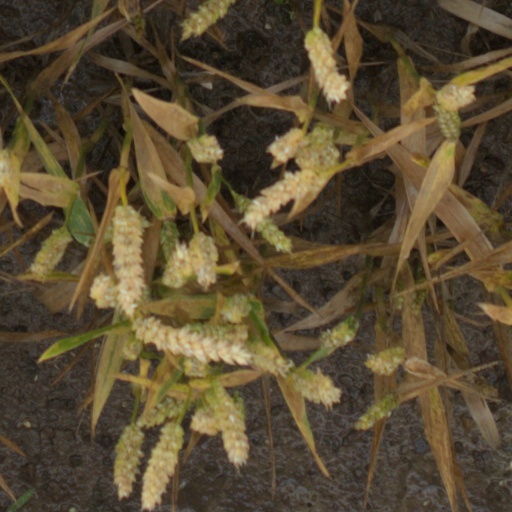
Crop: wheat